F-Zero

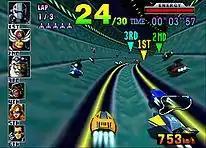
Graphical detail was a sacrifice that had to be made in "F-Zero X" to keep the game at 60 frames per second.

A Nintendo 64DD expansion, "F-Zero X Expansion Kit", was released in Japan as the last 64DD add-on disk for the system. The "Expansion Kit" added a course editor, a vehicle editor, two new cups, three new machines, and new music. The course editor was the main attraction of this expansion, and was praised for its depth, as it was virtually the same program the game's designers used to make the courses.